Frank Tinney

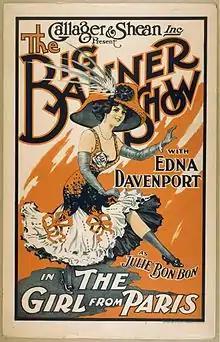
Illustration of Edna Davenport

On August 17, 1913, Tinney married Edna Davenport in a ceremony held at Hempstead, Long Island. Davenport was a singer and dancer who had appeared on vaudeville and burlesque stages in shows like "The Girl in the Moulin Rouge" (1899), "A Scotch Highball" (1905), Kernan and Rife’s "Baltimore Beauties" (1906) and Galliger and Shean's "The Girl From Paris" (1910). She was the daughter of Millie Davenport, a one-time vaudeville star and later Broadway wardrobe supervisor, and a sister of Stella Jones, then known on the vaudeville stage as the Spanish dancer La Estrellita.